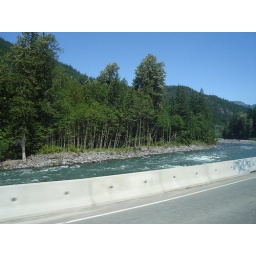
Bluest water I've ever seen, by the highway